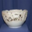
Label: bowl